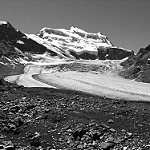
Label: B & W